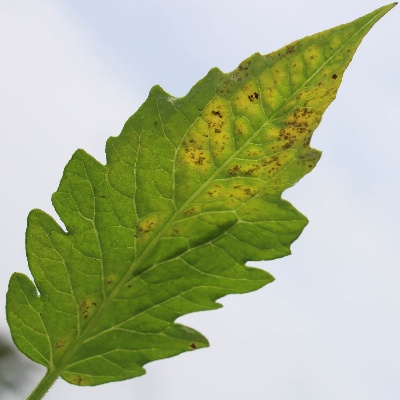
Crop: Tomato
Condition: septoria leaf spot